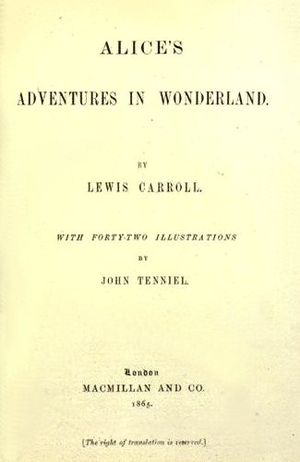
Alice i Eventyrland
Førsteudgavens titelblad (1865)
Alice i Eventyrland er en børnebog fra 1865 af Lewis Carroll. Den blev først udgivet på dansk i 1875 som Maries Hændelser i Vidunderlandet og siden også som Alice i Undreland.